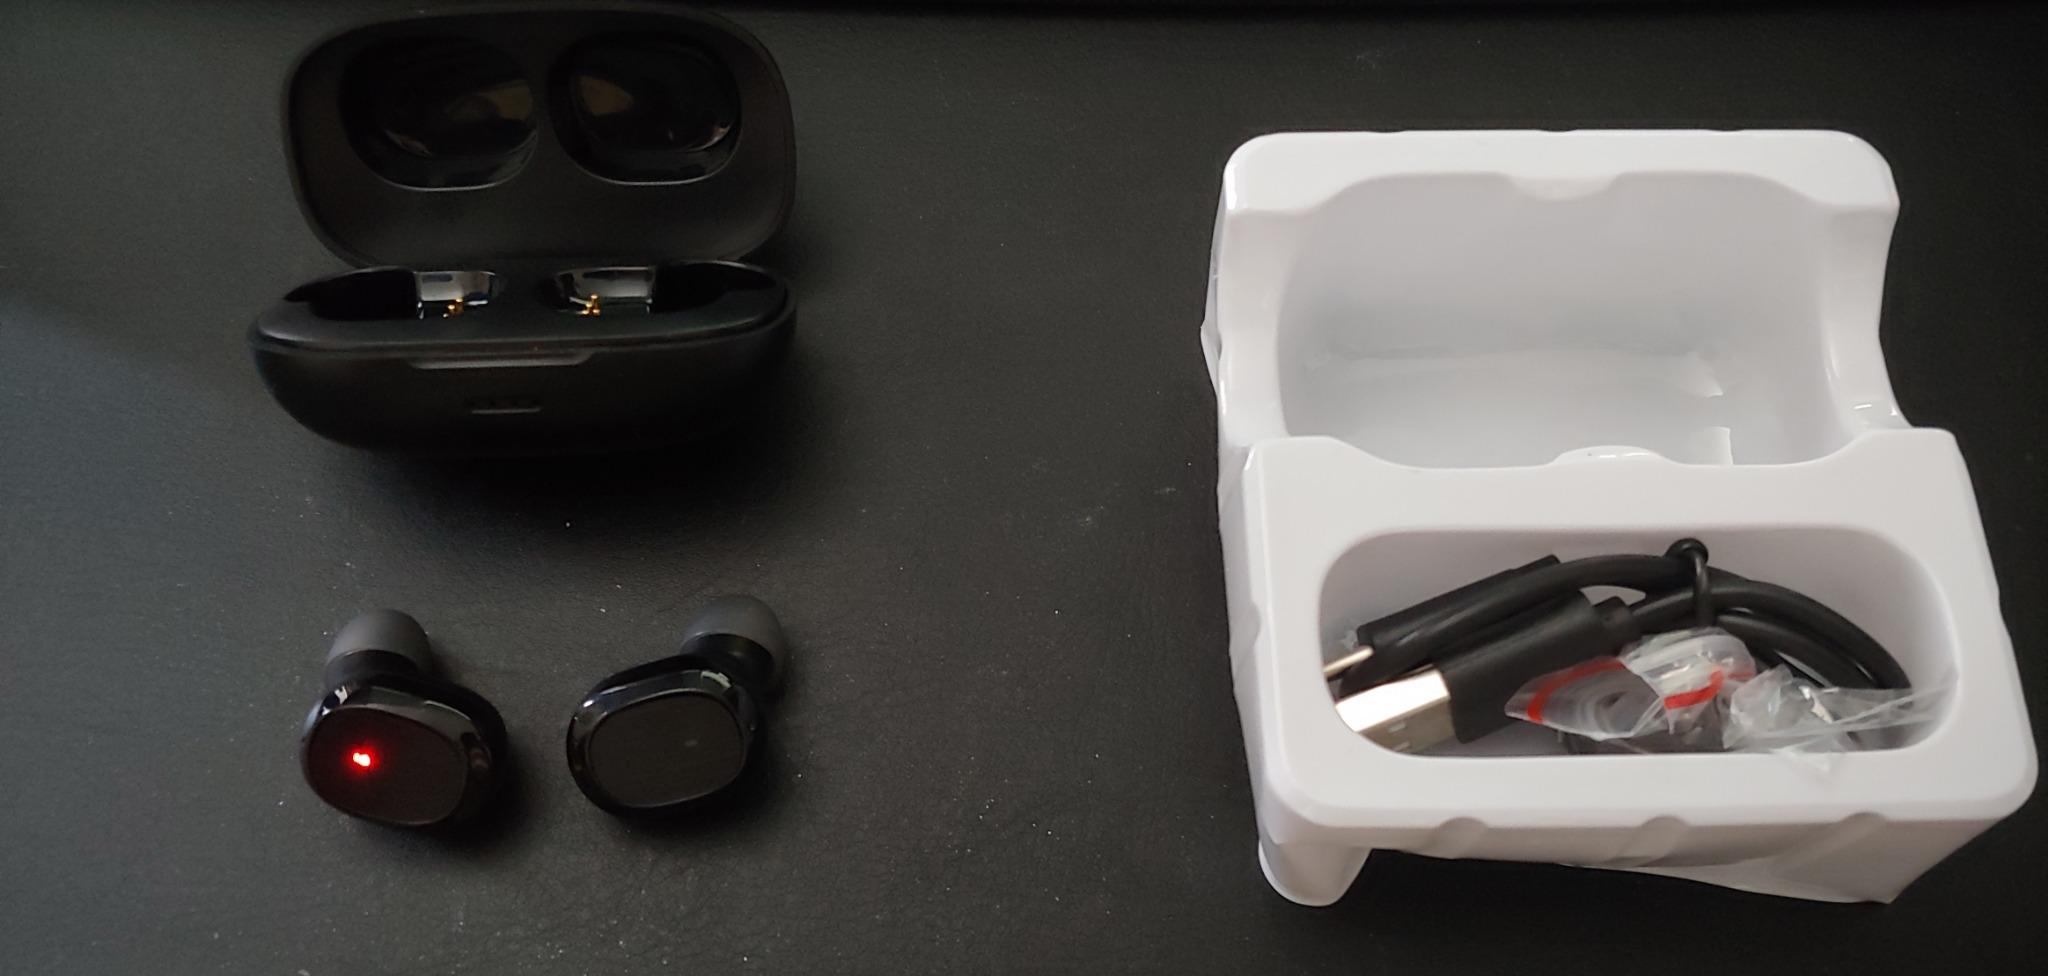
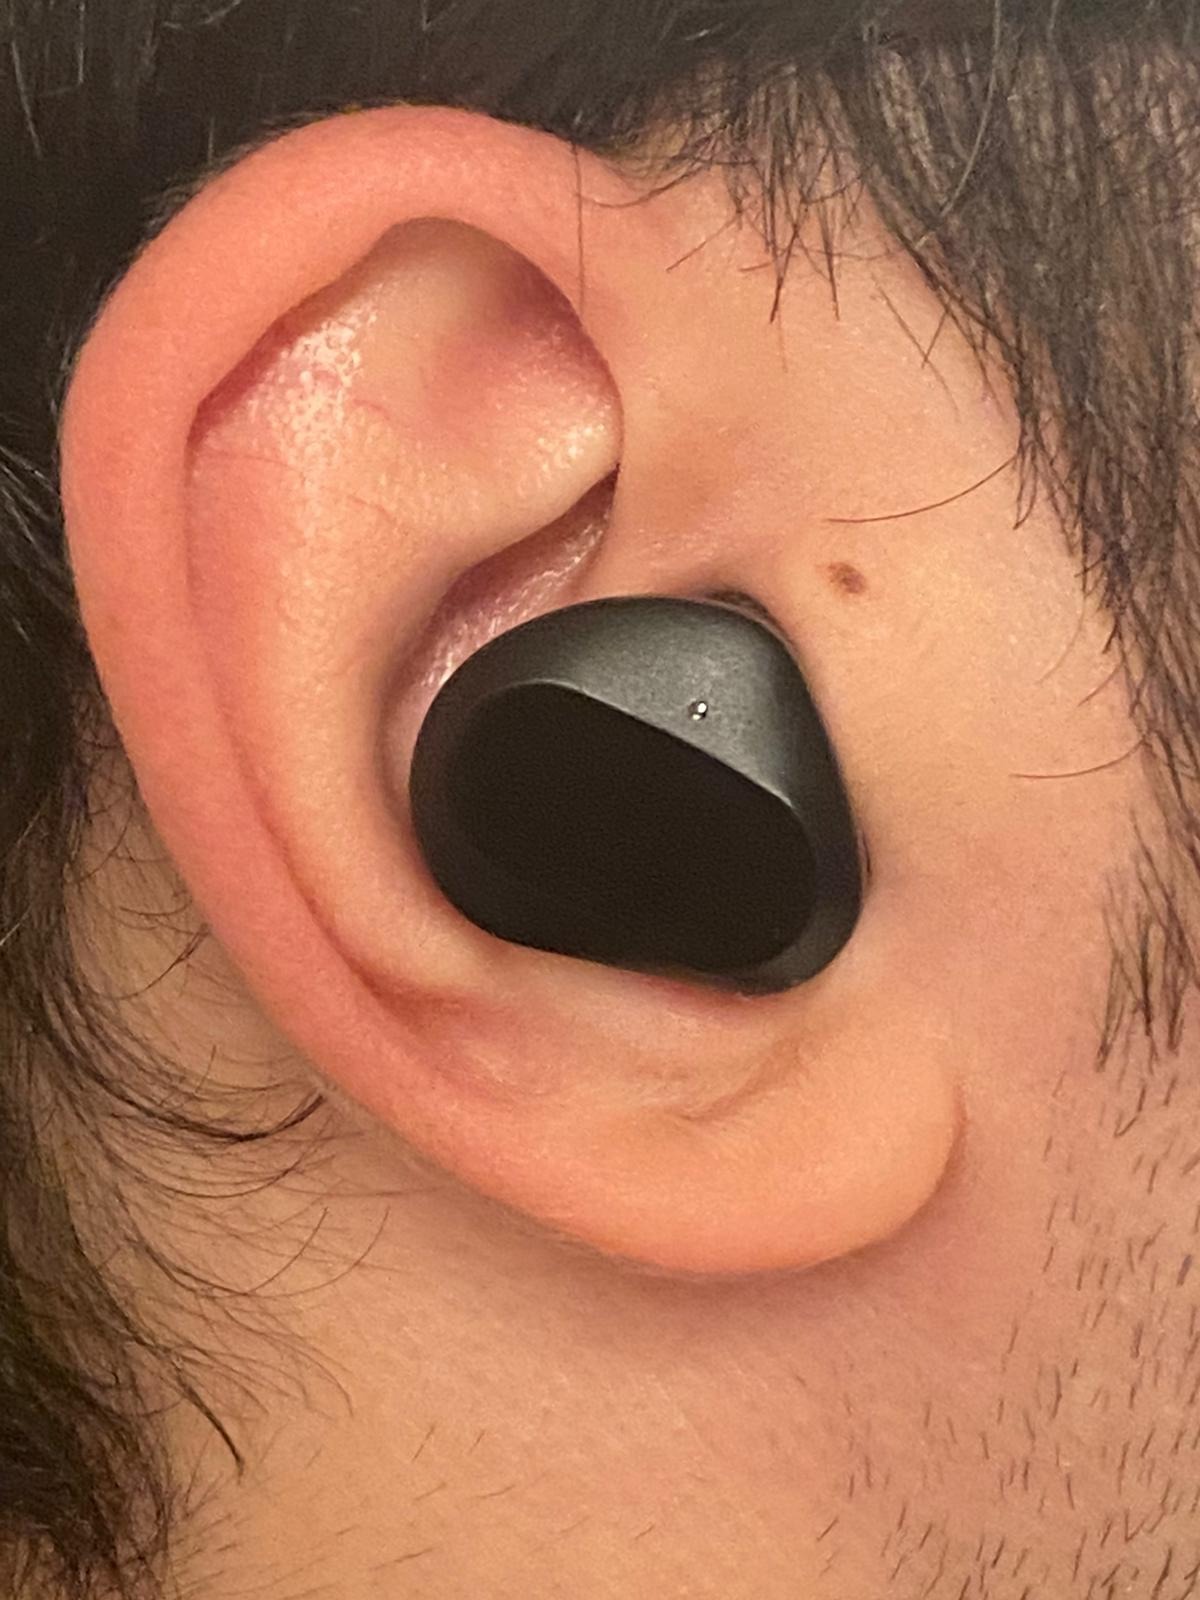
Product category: earbuds
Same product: no